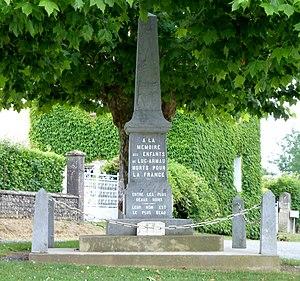
Monument aux morts de Luc-Armau
Luc-Armau est une commune française située dans le département des Pyrénées-Atlantiques, en région Nouvelle-Aquitaine.